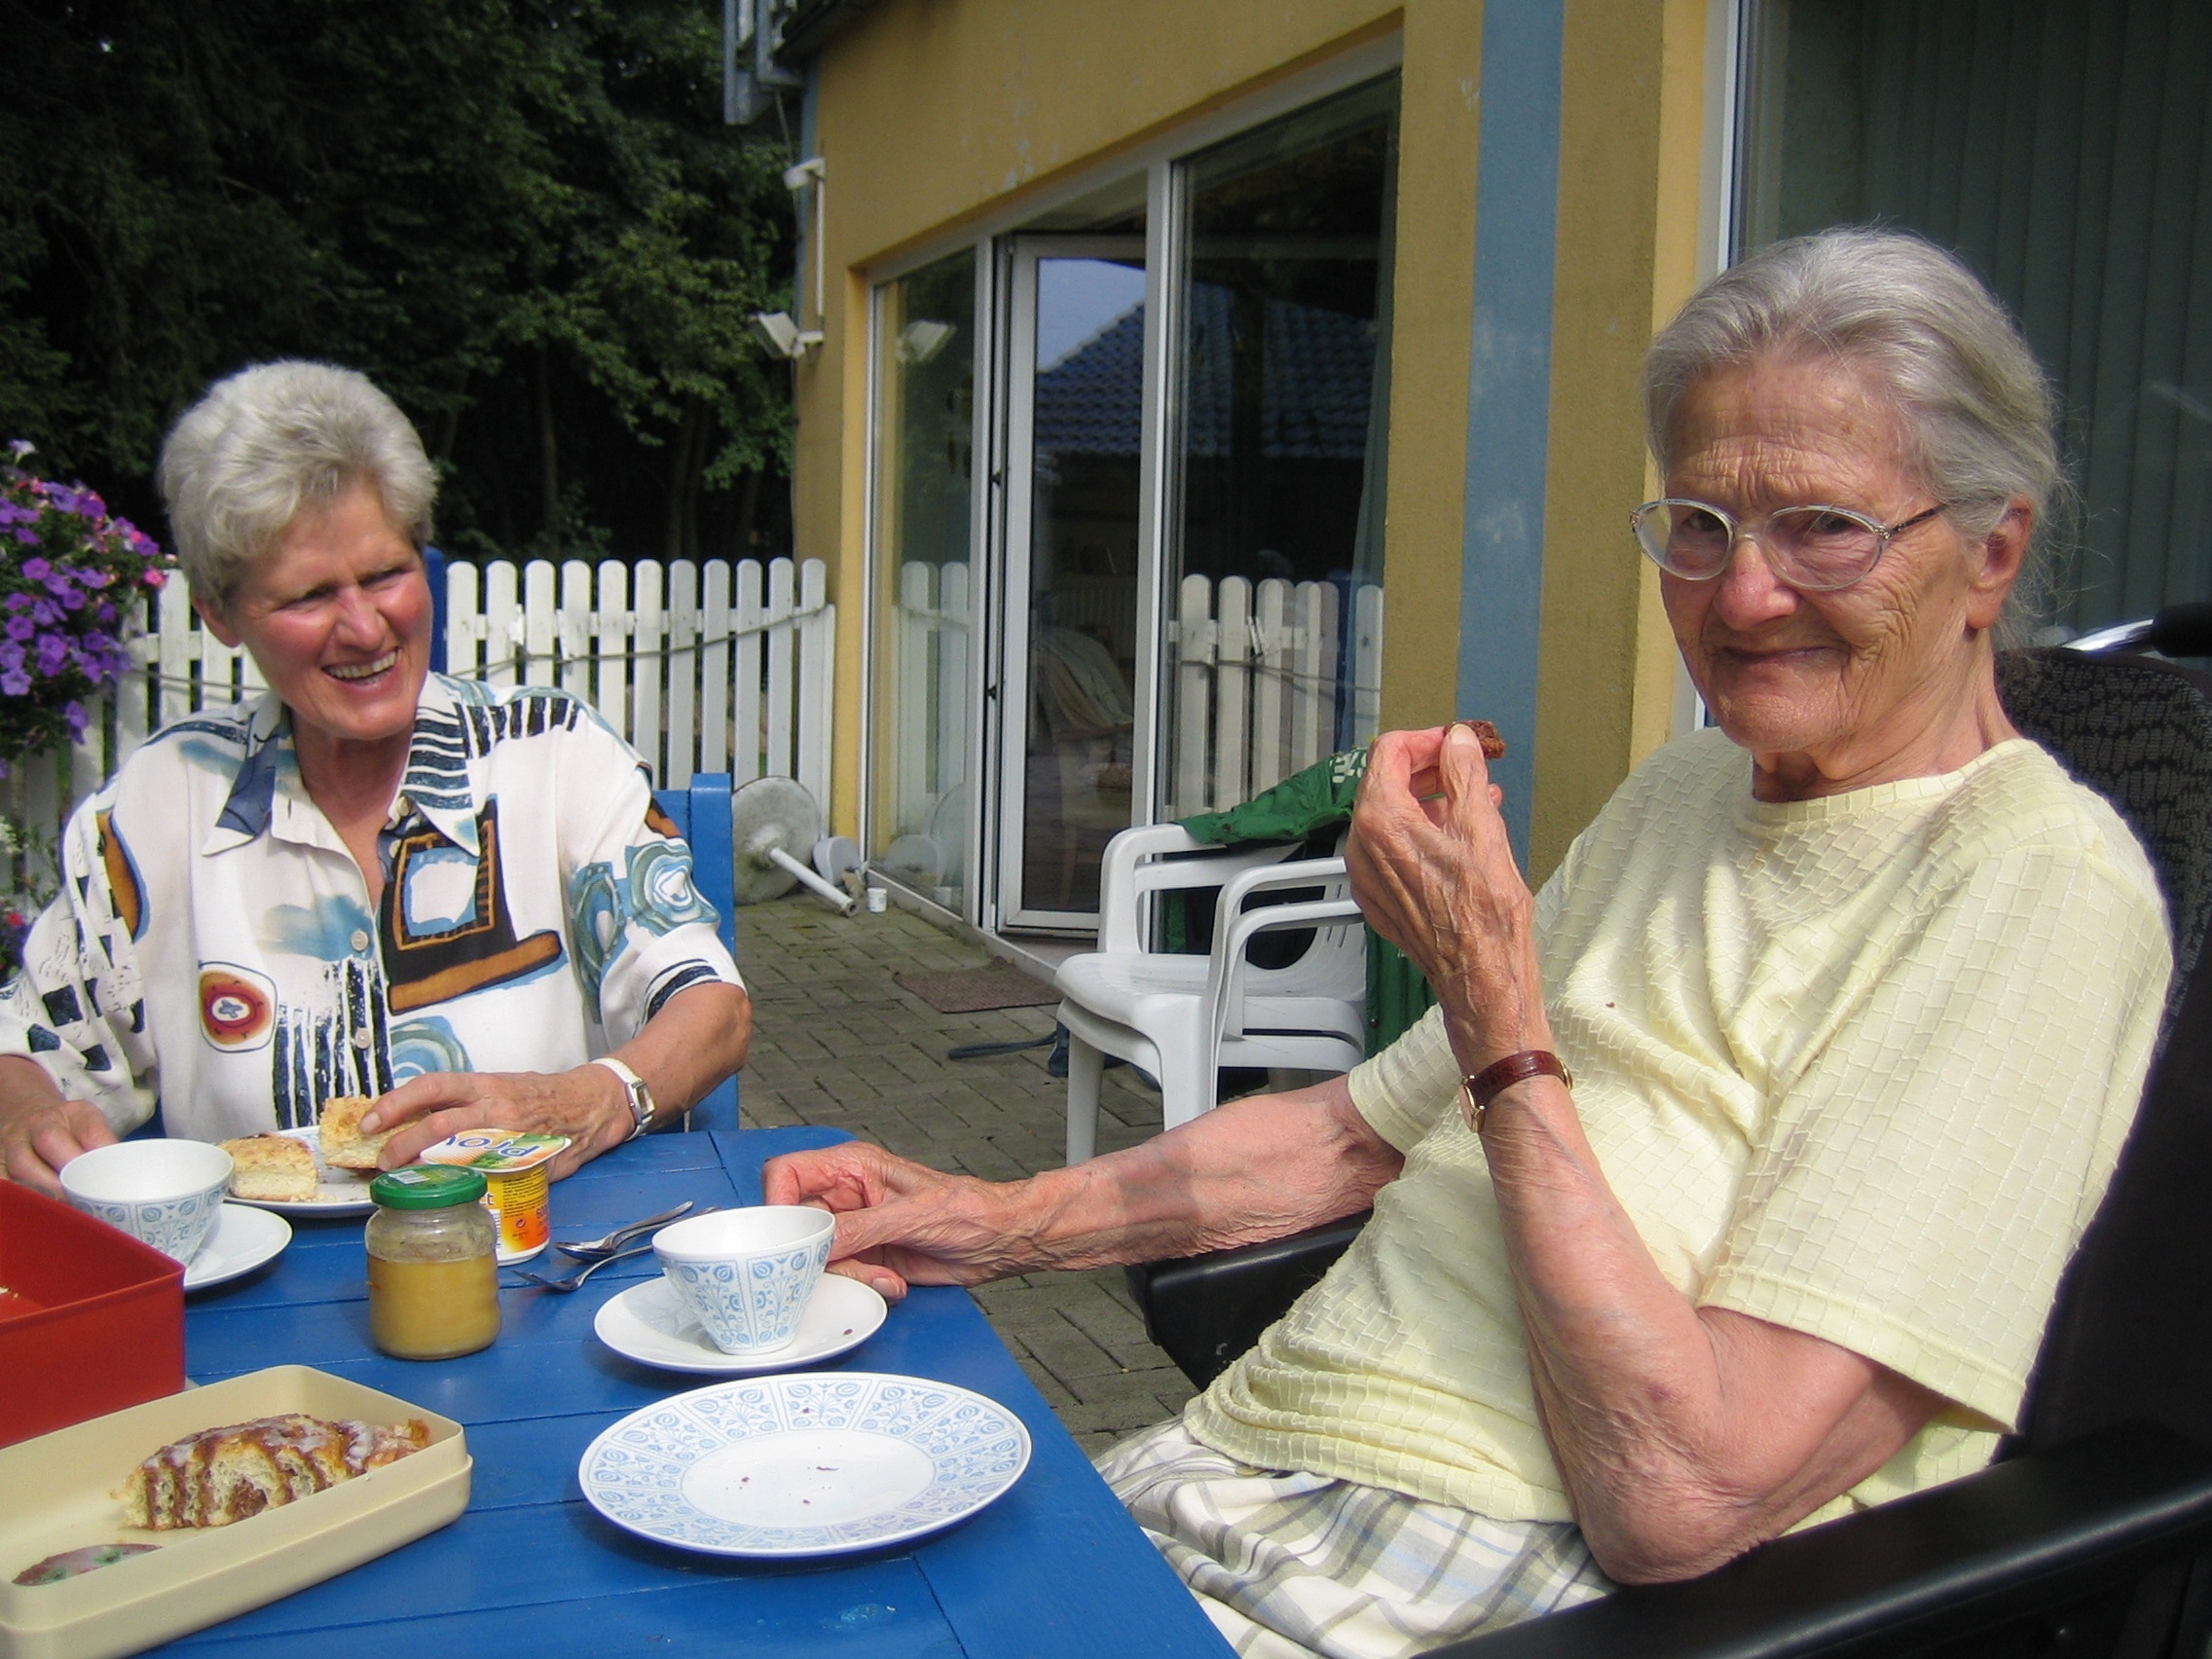
people, meal, cooking, community, human, care, lunch, grandma, face, eating, family, mother, happy, expression, luck, emotion, parents, charming, mother and child, sense, lucky soul